Murders of María José Reyes and Juan Duarte

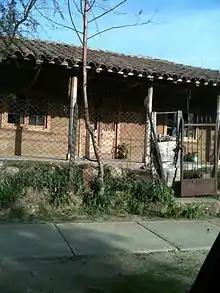
Óscar López's house and antique shop, the crime scene, in late July 2012

María José Reyes Moore and Juan René Duarte Becerra were murdered in July 2012 in an antique shop in Lolol, Colchagua Province, O'Higgins Region, Chile. Both victims had visited the shop as customers and were attacked and decapitated by shop owner Óscar López Rodríguez.